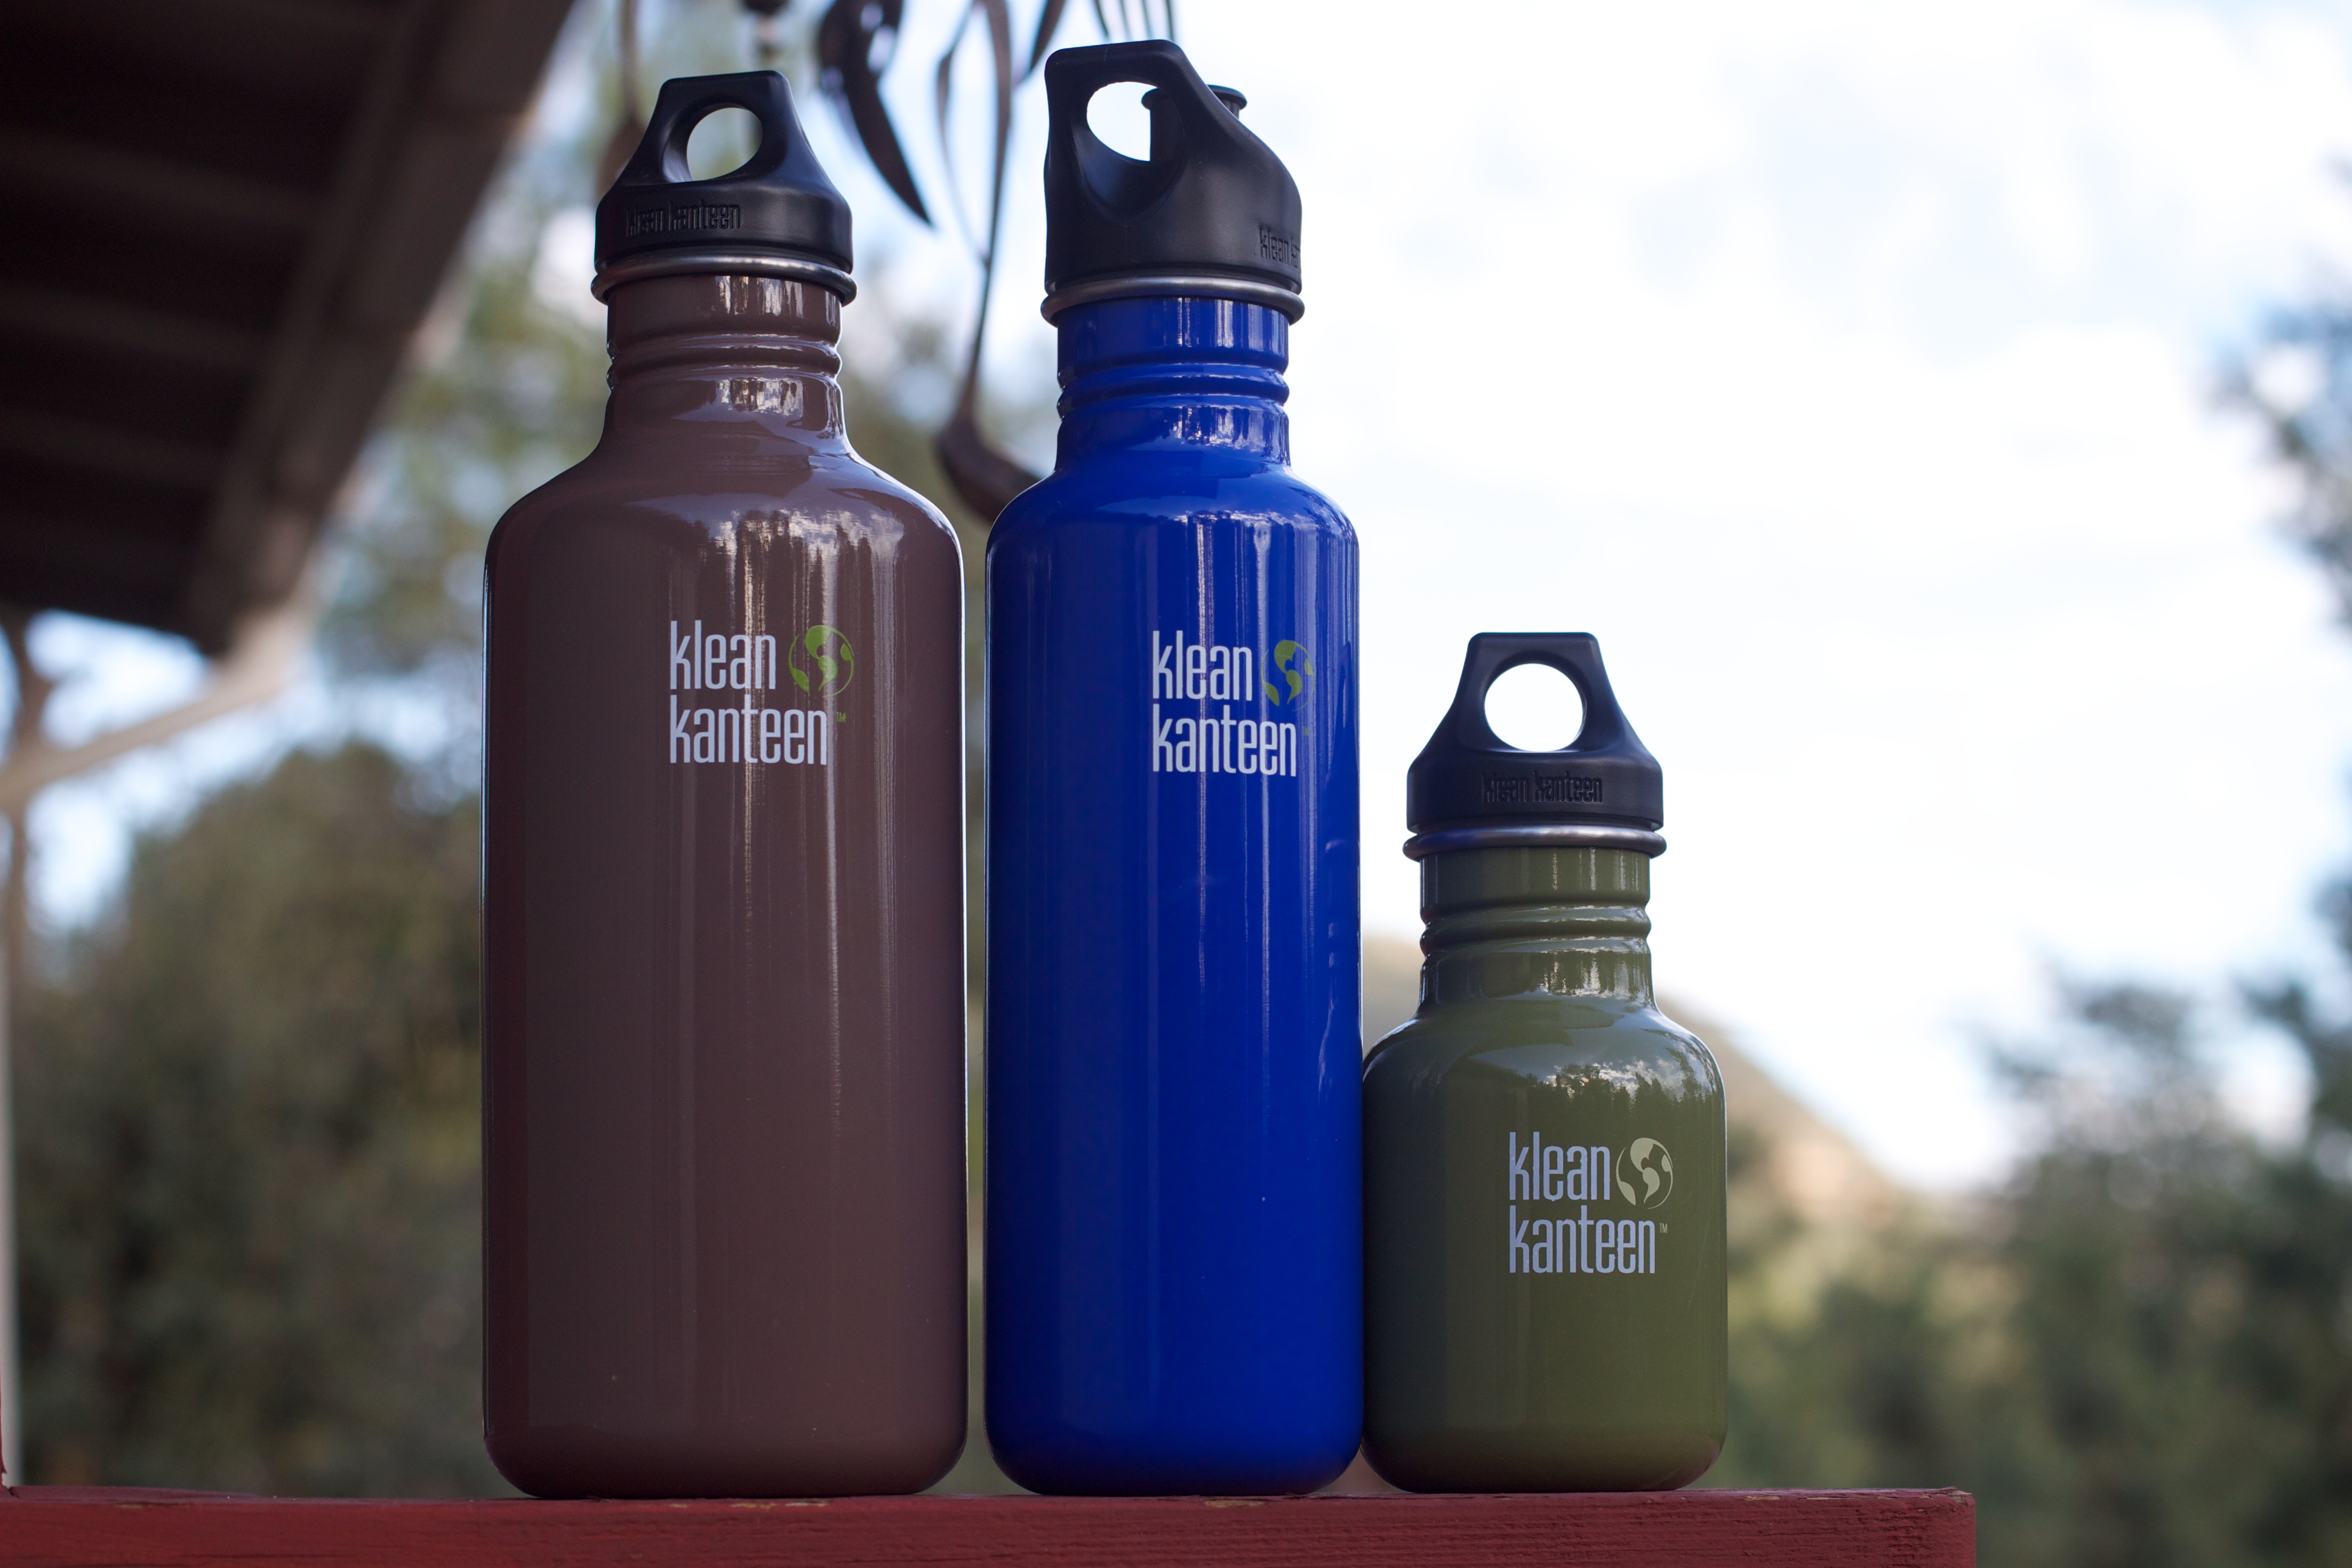
water, drink, bottle, glass bottle, product, beer bottle, man made object, drinkware